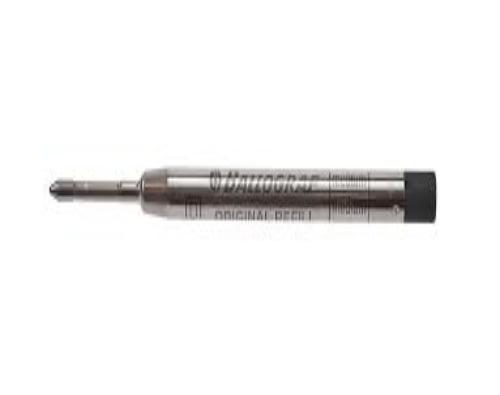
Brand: ballograf
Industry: Necessities